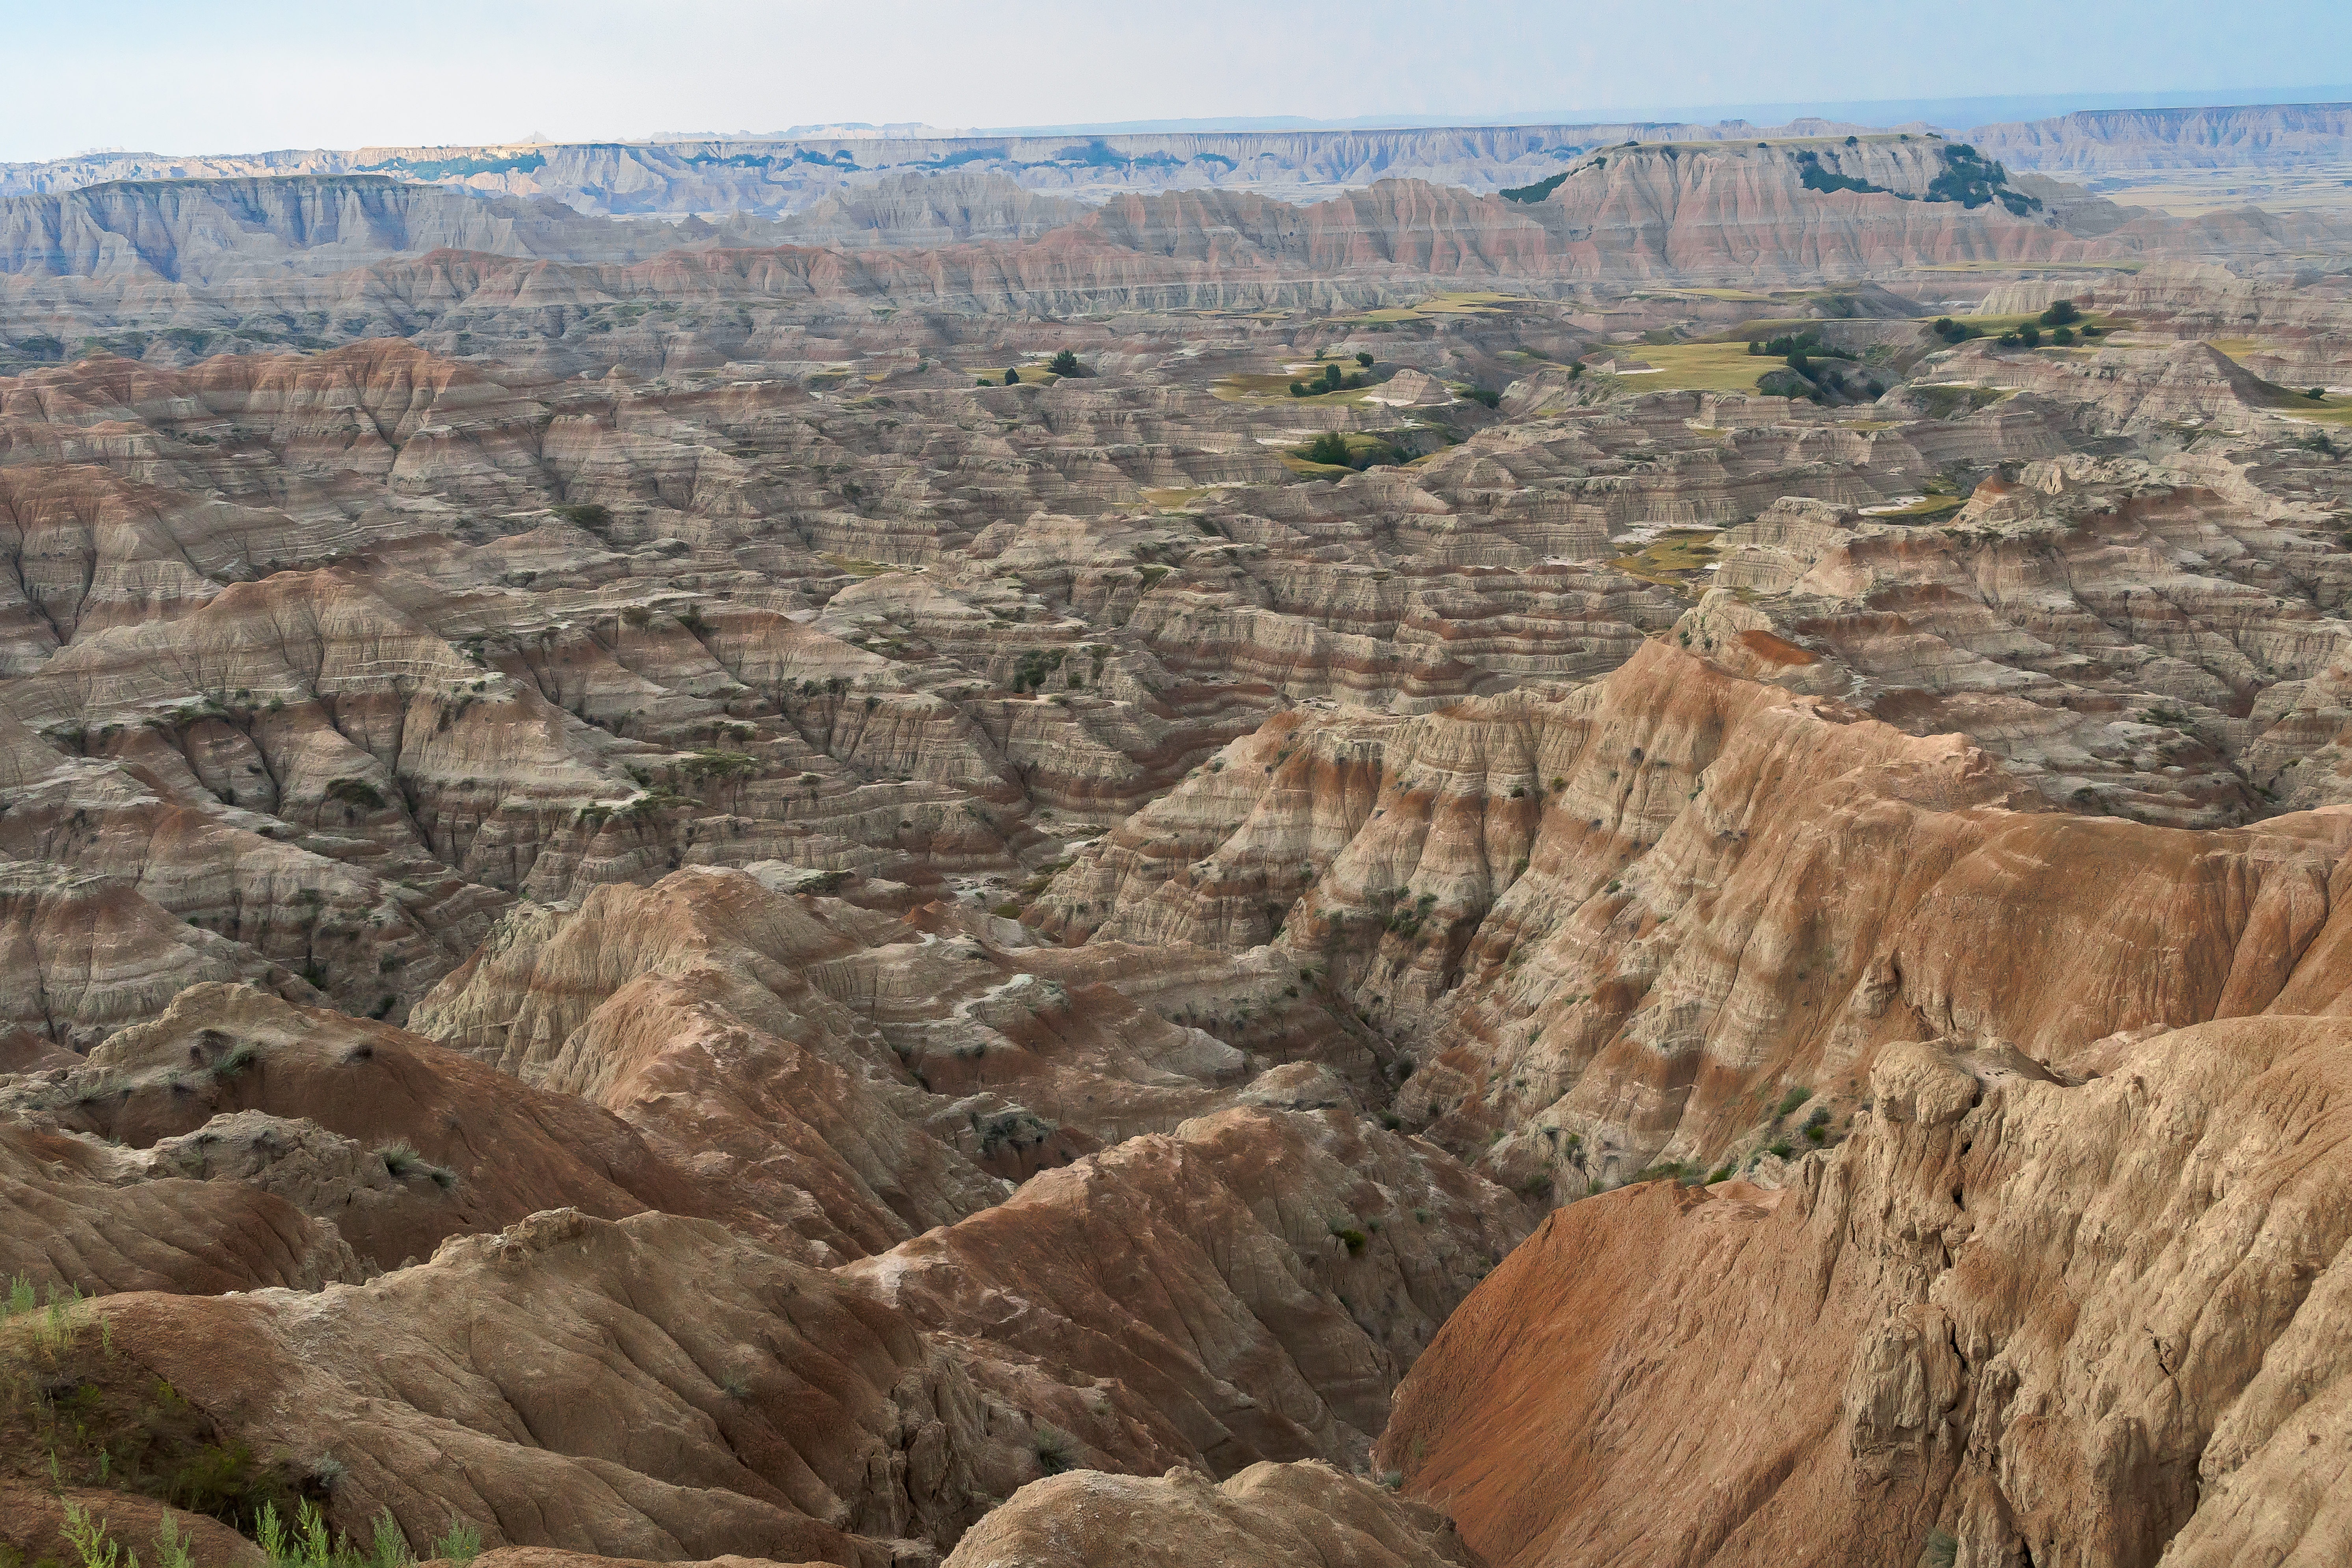
geotagged, south dakota, united states, usa, wall, animal, badlands, Badlands Loop Road, badlands national park, Badlands NP, Badlands Wilderness, bighorn sheep, butte, cloud formation, clouds, cloudscape, Eroded Buttes, grasslands, hills, landscape, Layered Rock Formation, national park, national park service, nps, Pennington County, pinnacles, SONY a6500, SONY Alpha 6500, South Dakota Travel, South Dakota Vacation, tourist attraction, travel, travel photography, US National Park, vacation, Vacation Photos, wilderness area, wildlife, ecosystem, rock, escarpment, canyon, wilderness, formation, makhtesh, shrubland, wadi, geology, plateau, sky, fault, outcrop, depression, ecoregion, plant community, soil, sill, bedrock, batholith, mountain, ridge, hill